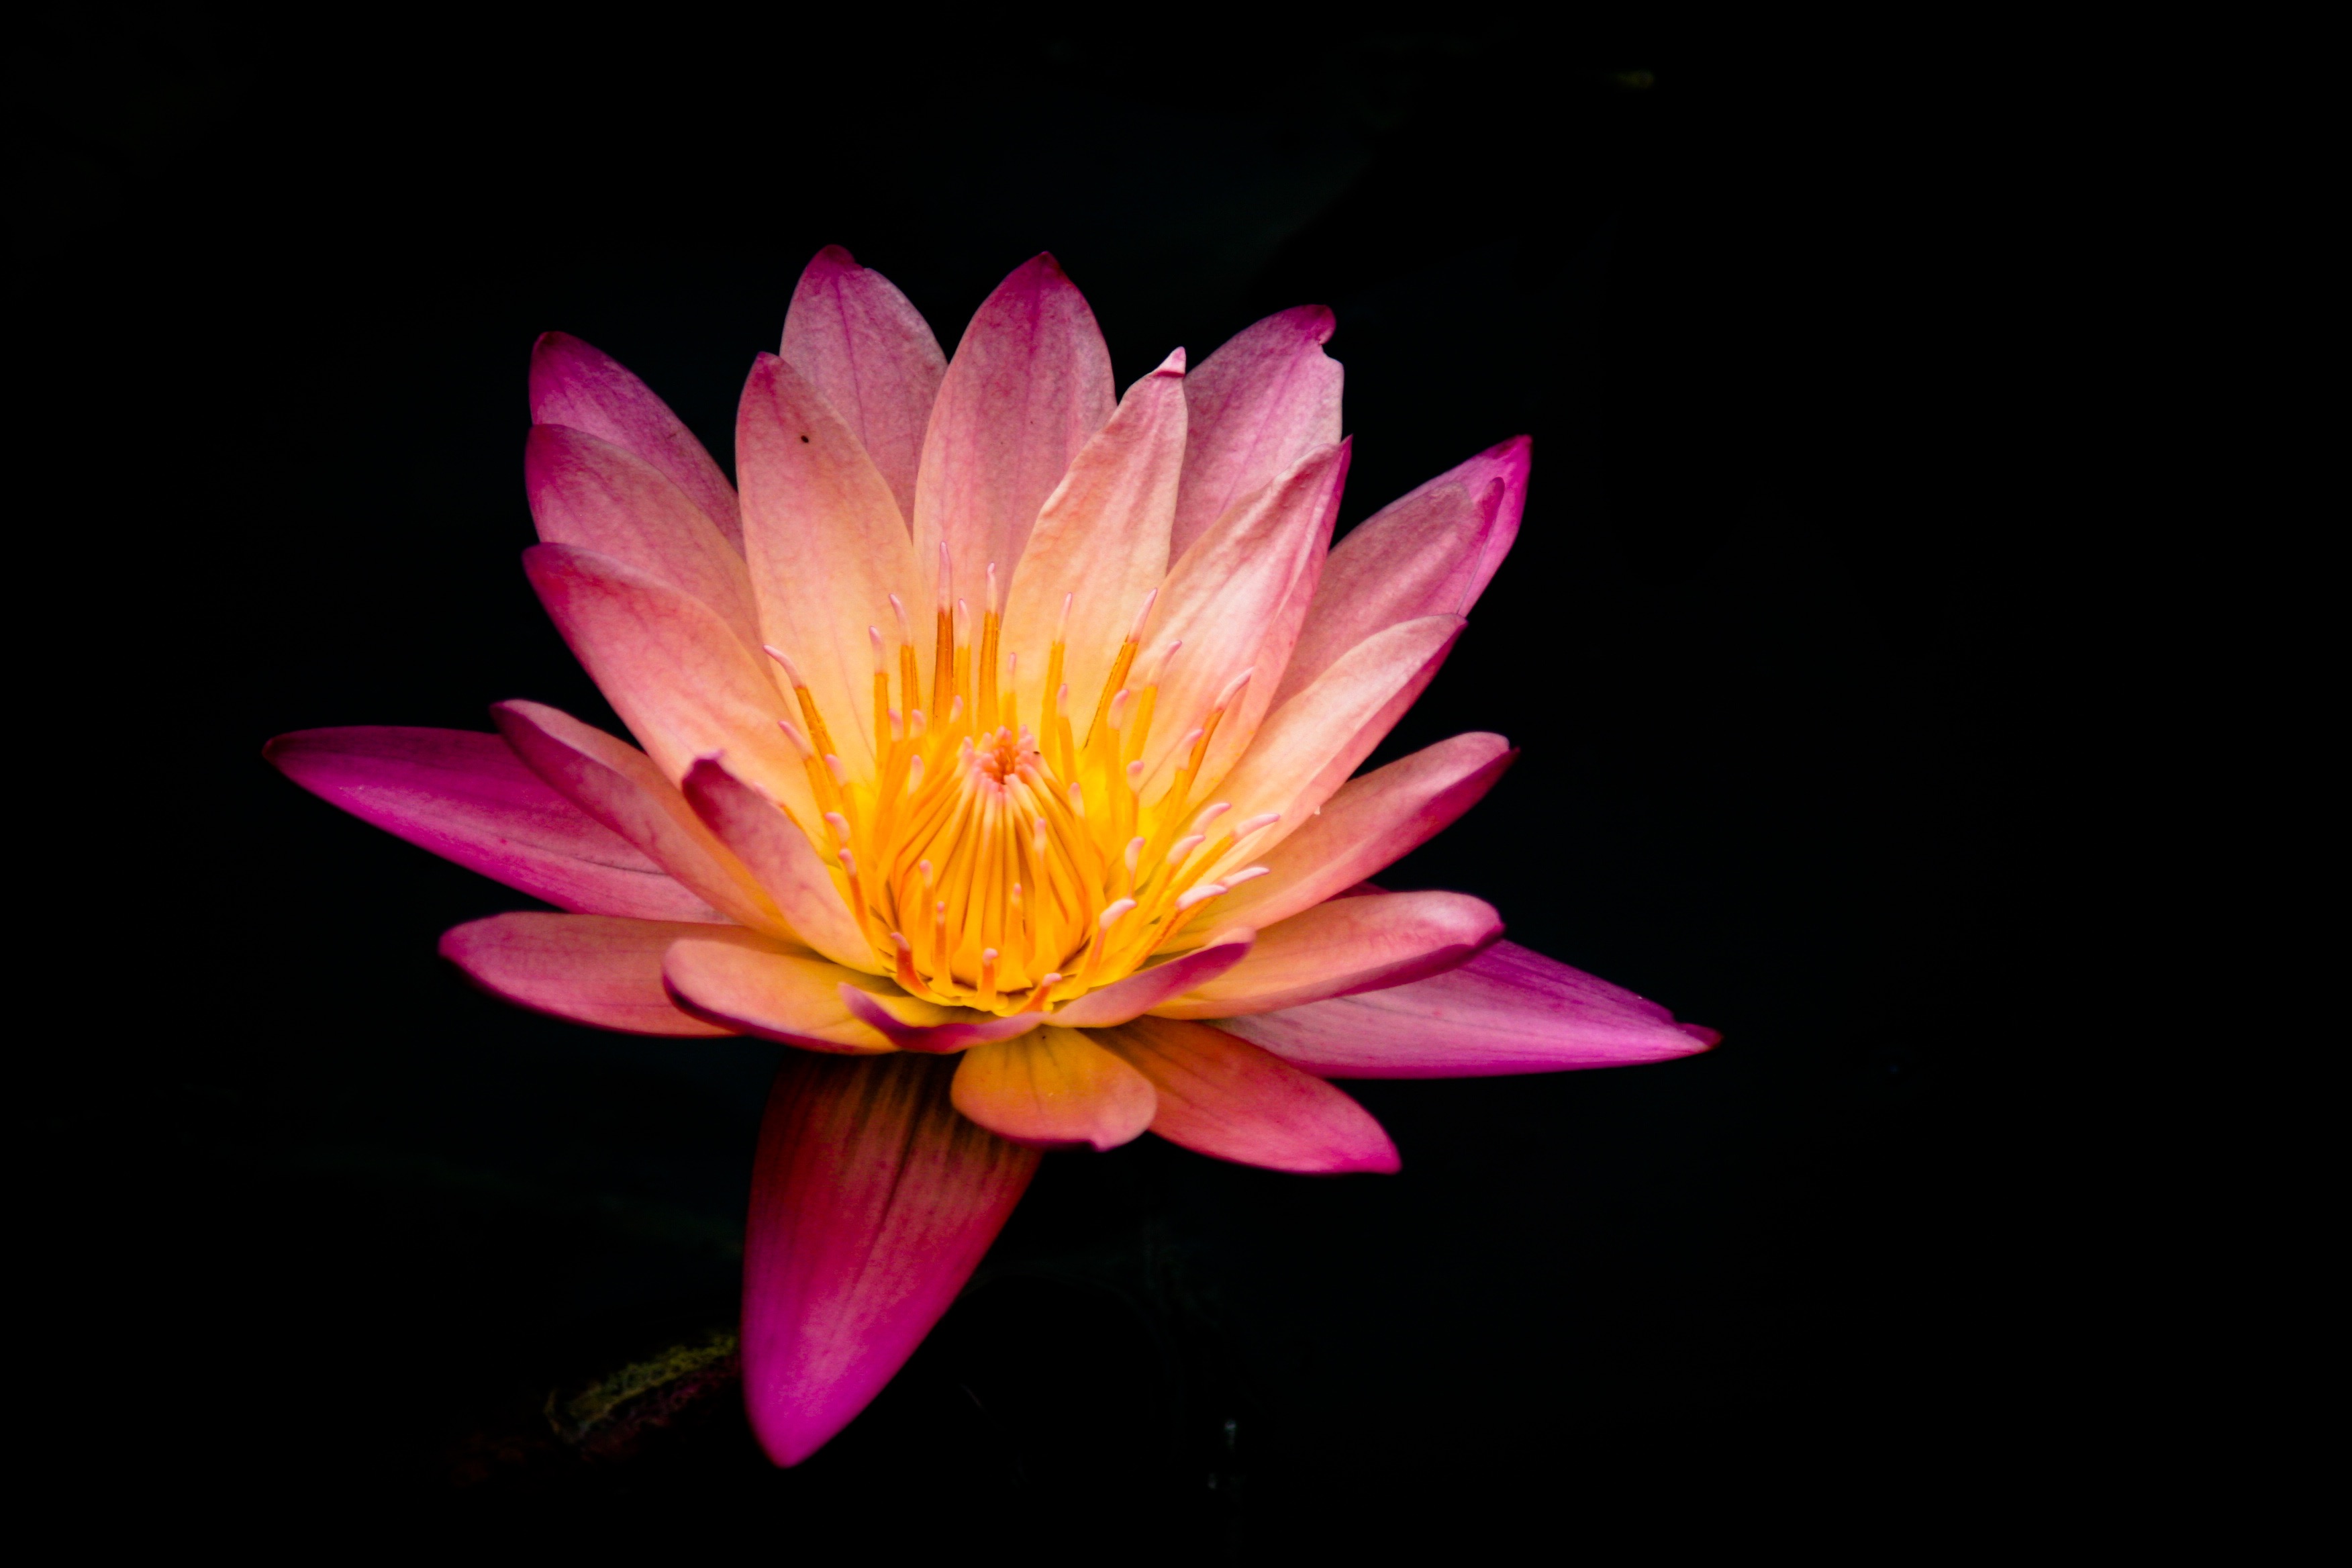
blossom, plant, photography, leaf, flower, petal, colorful, yellow, pink, sacred lotus, aquatic plant, flora, water lily, close up, lotus, lily, macro photography, flowering plant, plant stem, land plant, lotus family